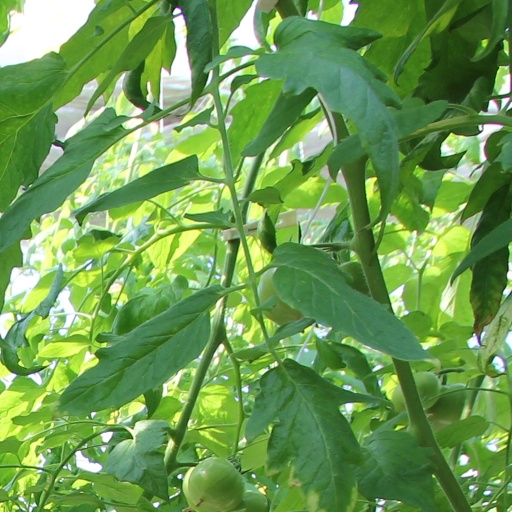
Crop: tomato